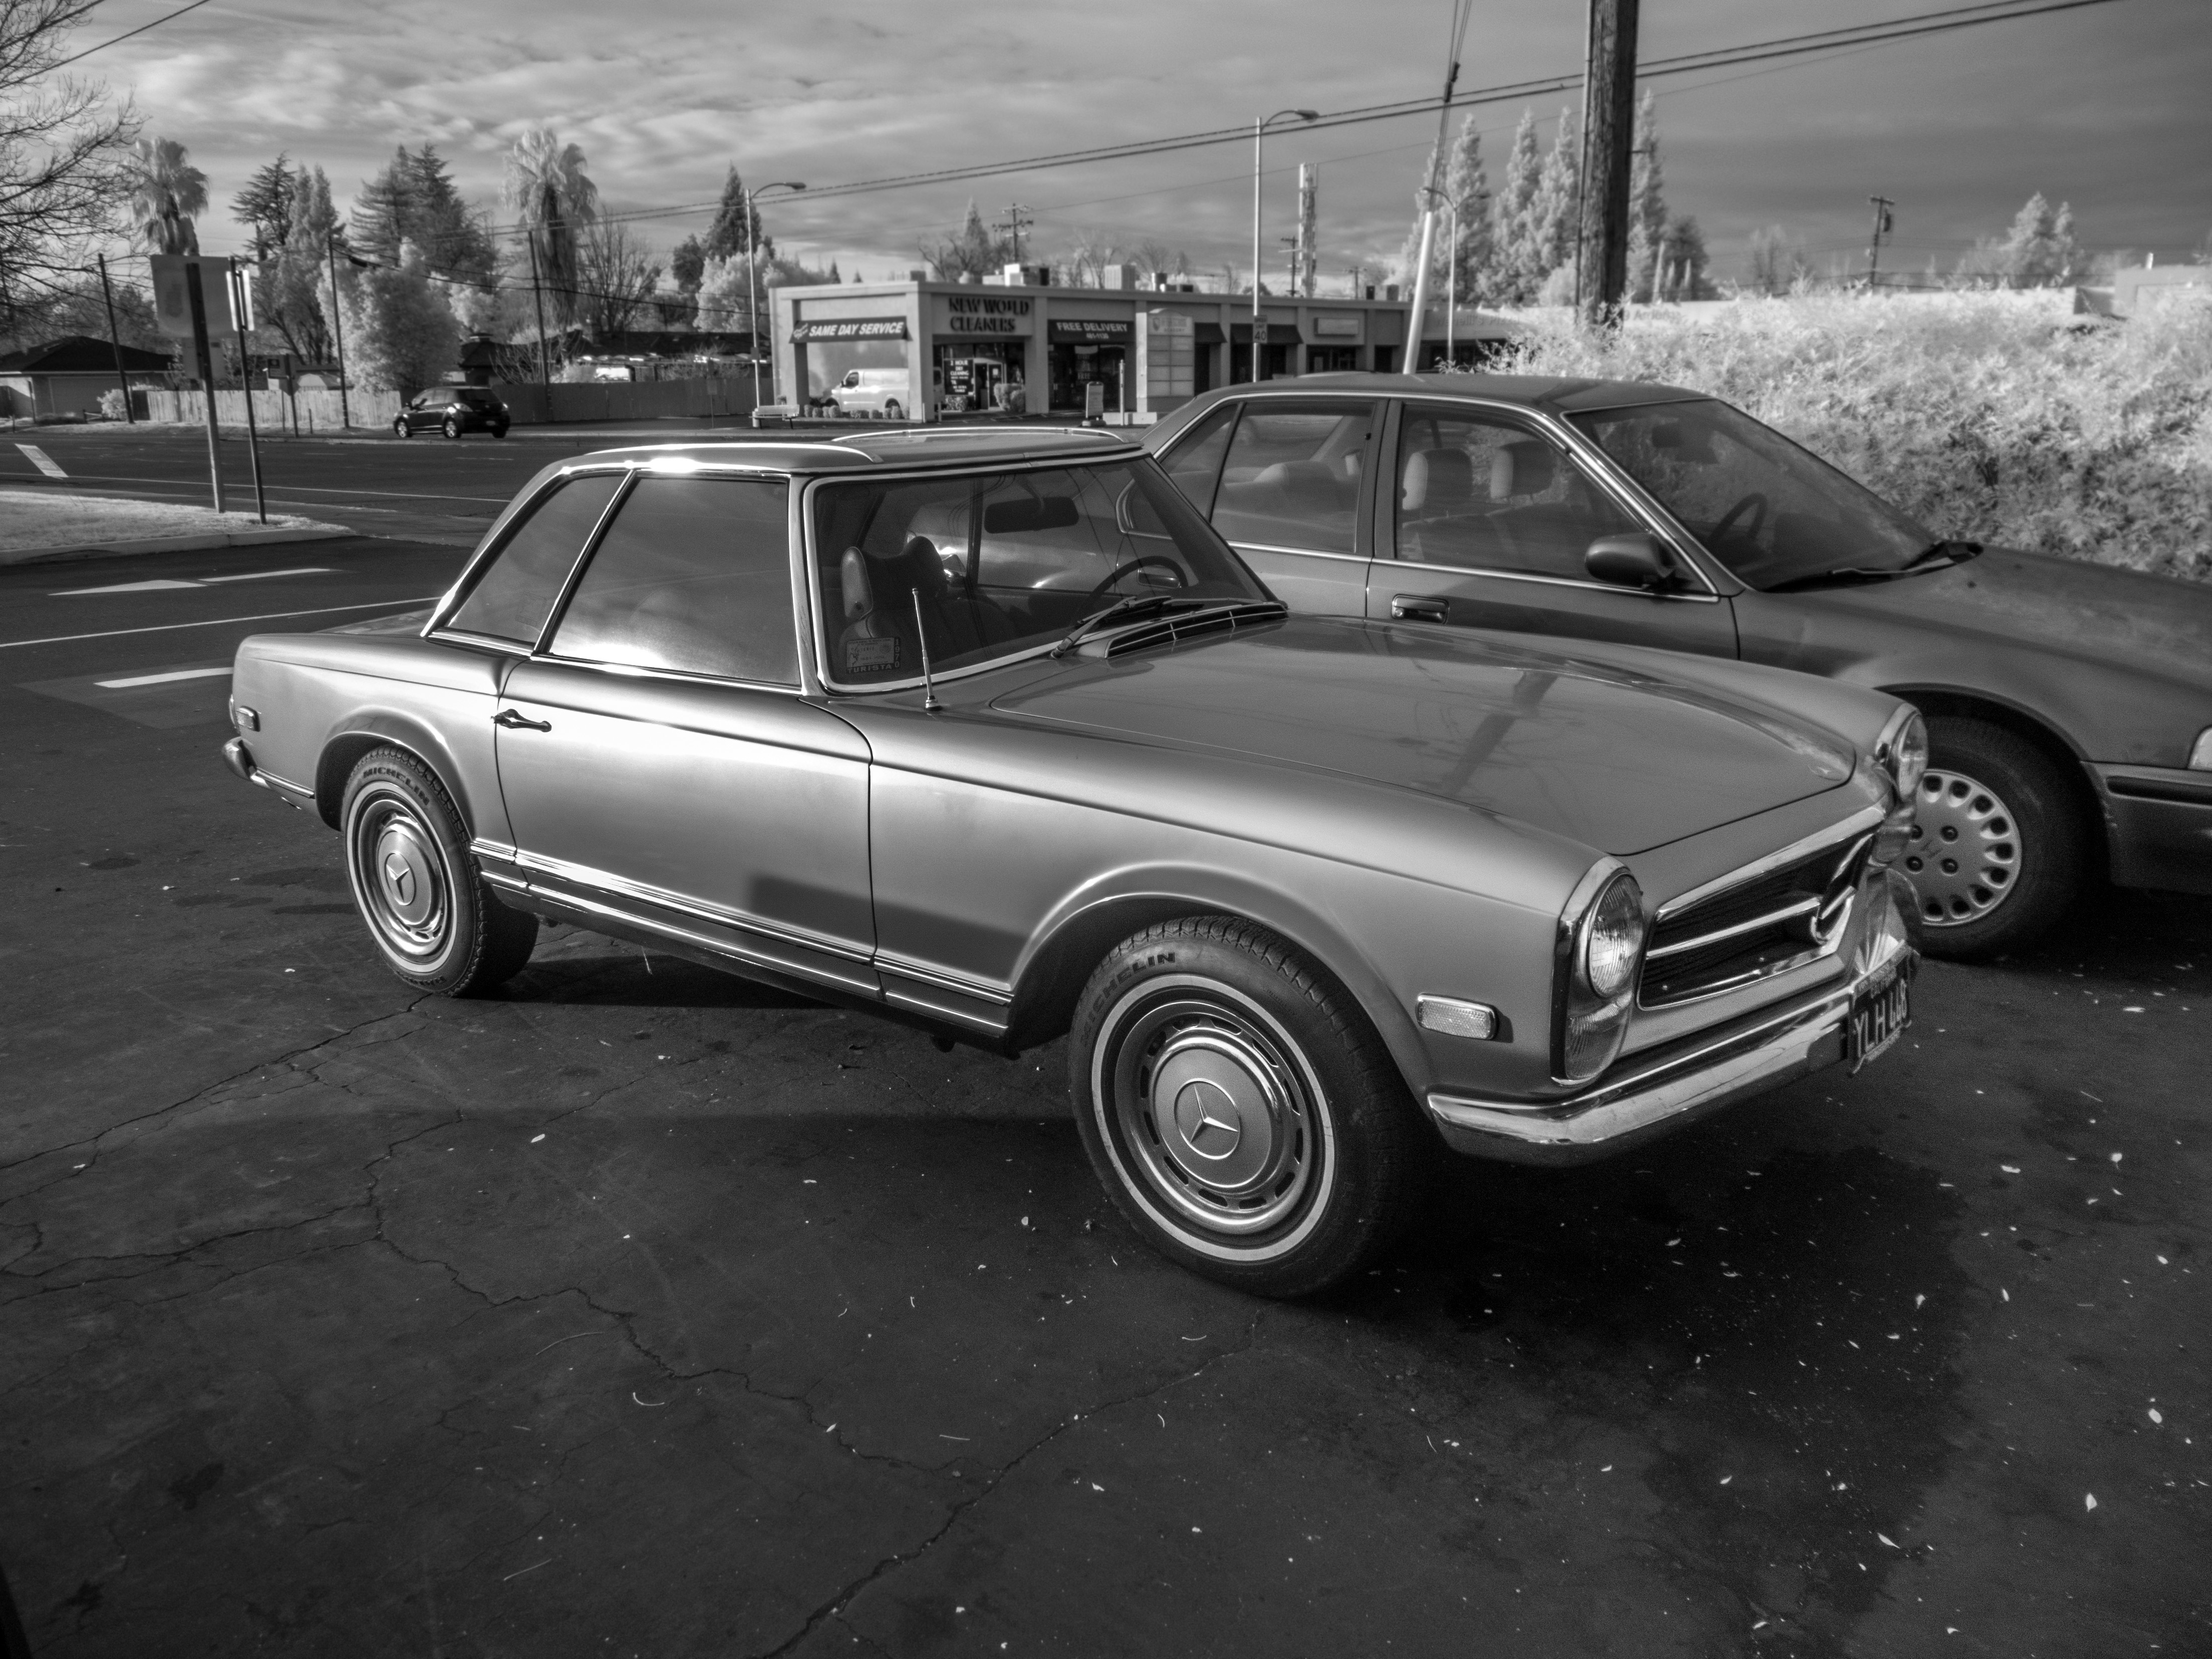
car, vehicle, classic car, sports car, motor vehicle, vintage car, muscle car, sedan, convertible, antique car, 280sl, w113, land vehicle, automobile make, automotive exterior, automotive design, luxury vehicle, executive car